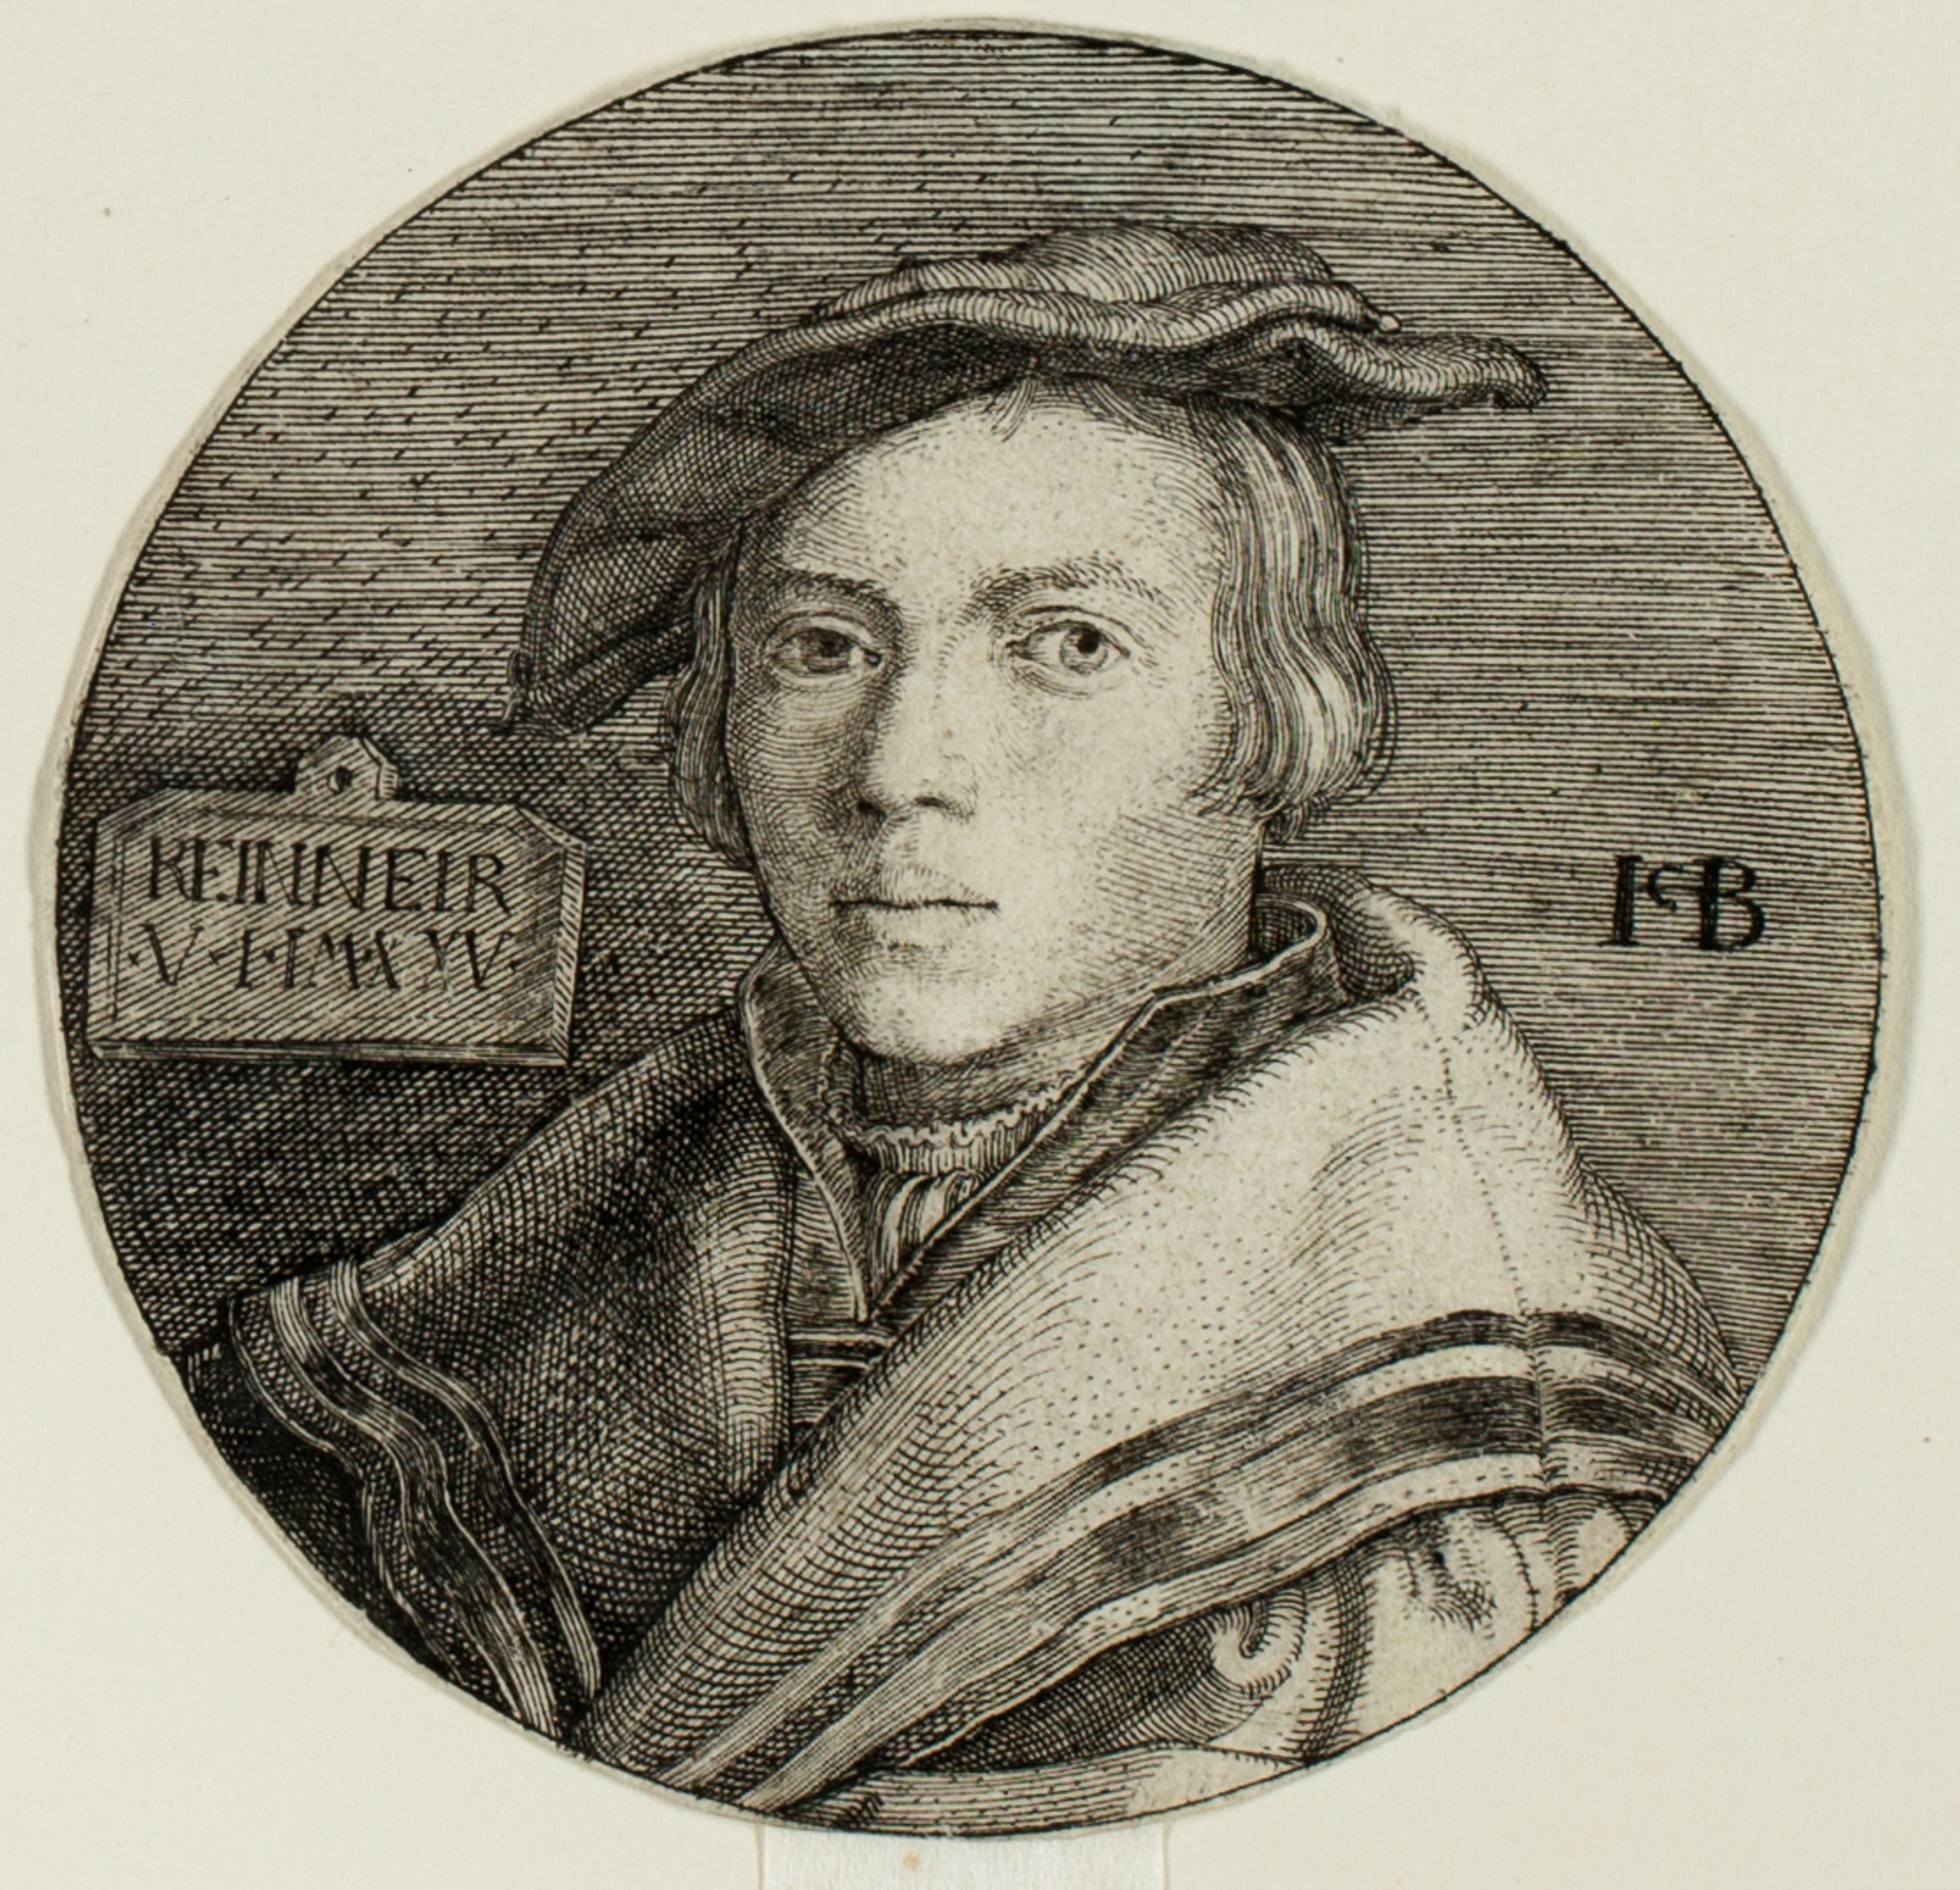
portrait, history, black and white, drawing, art, illustration, self portrait, circle, font, visual arts, artwork, human behavior